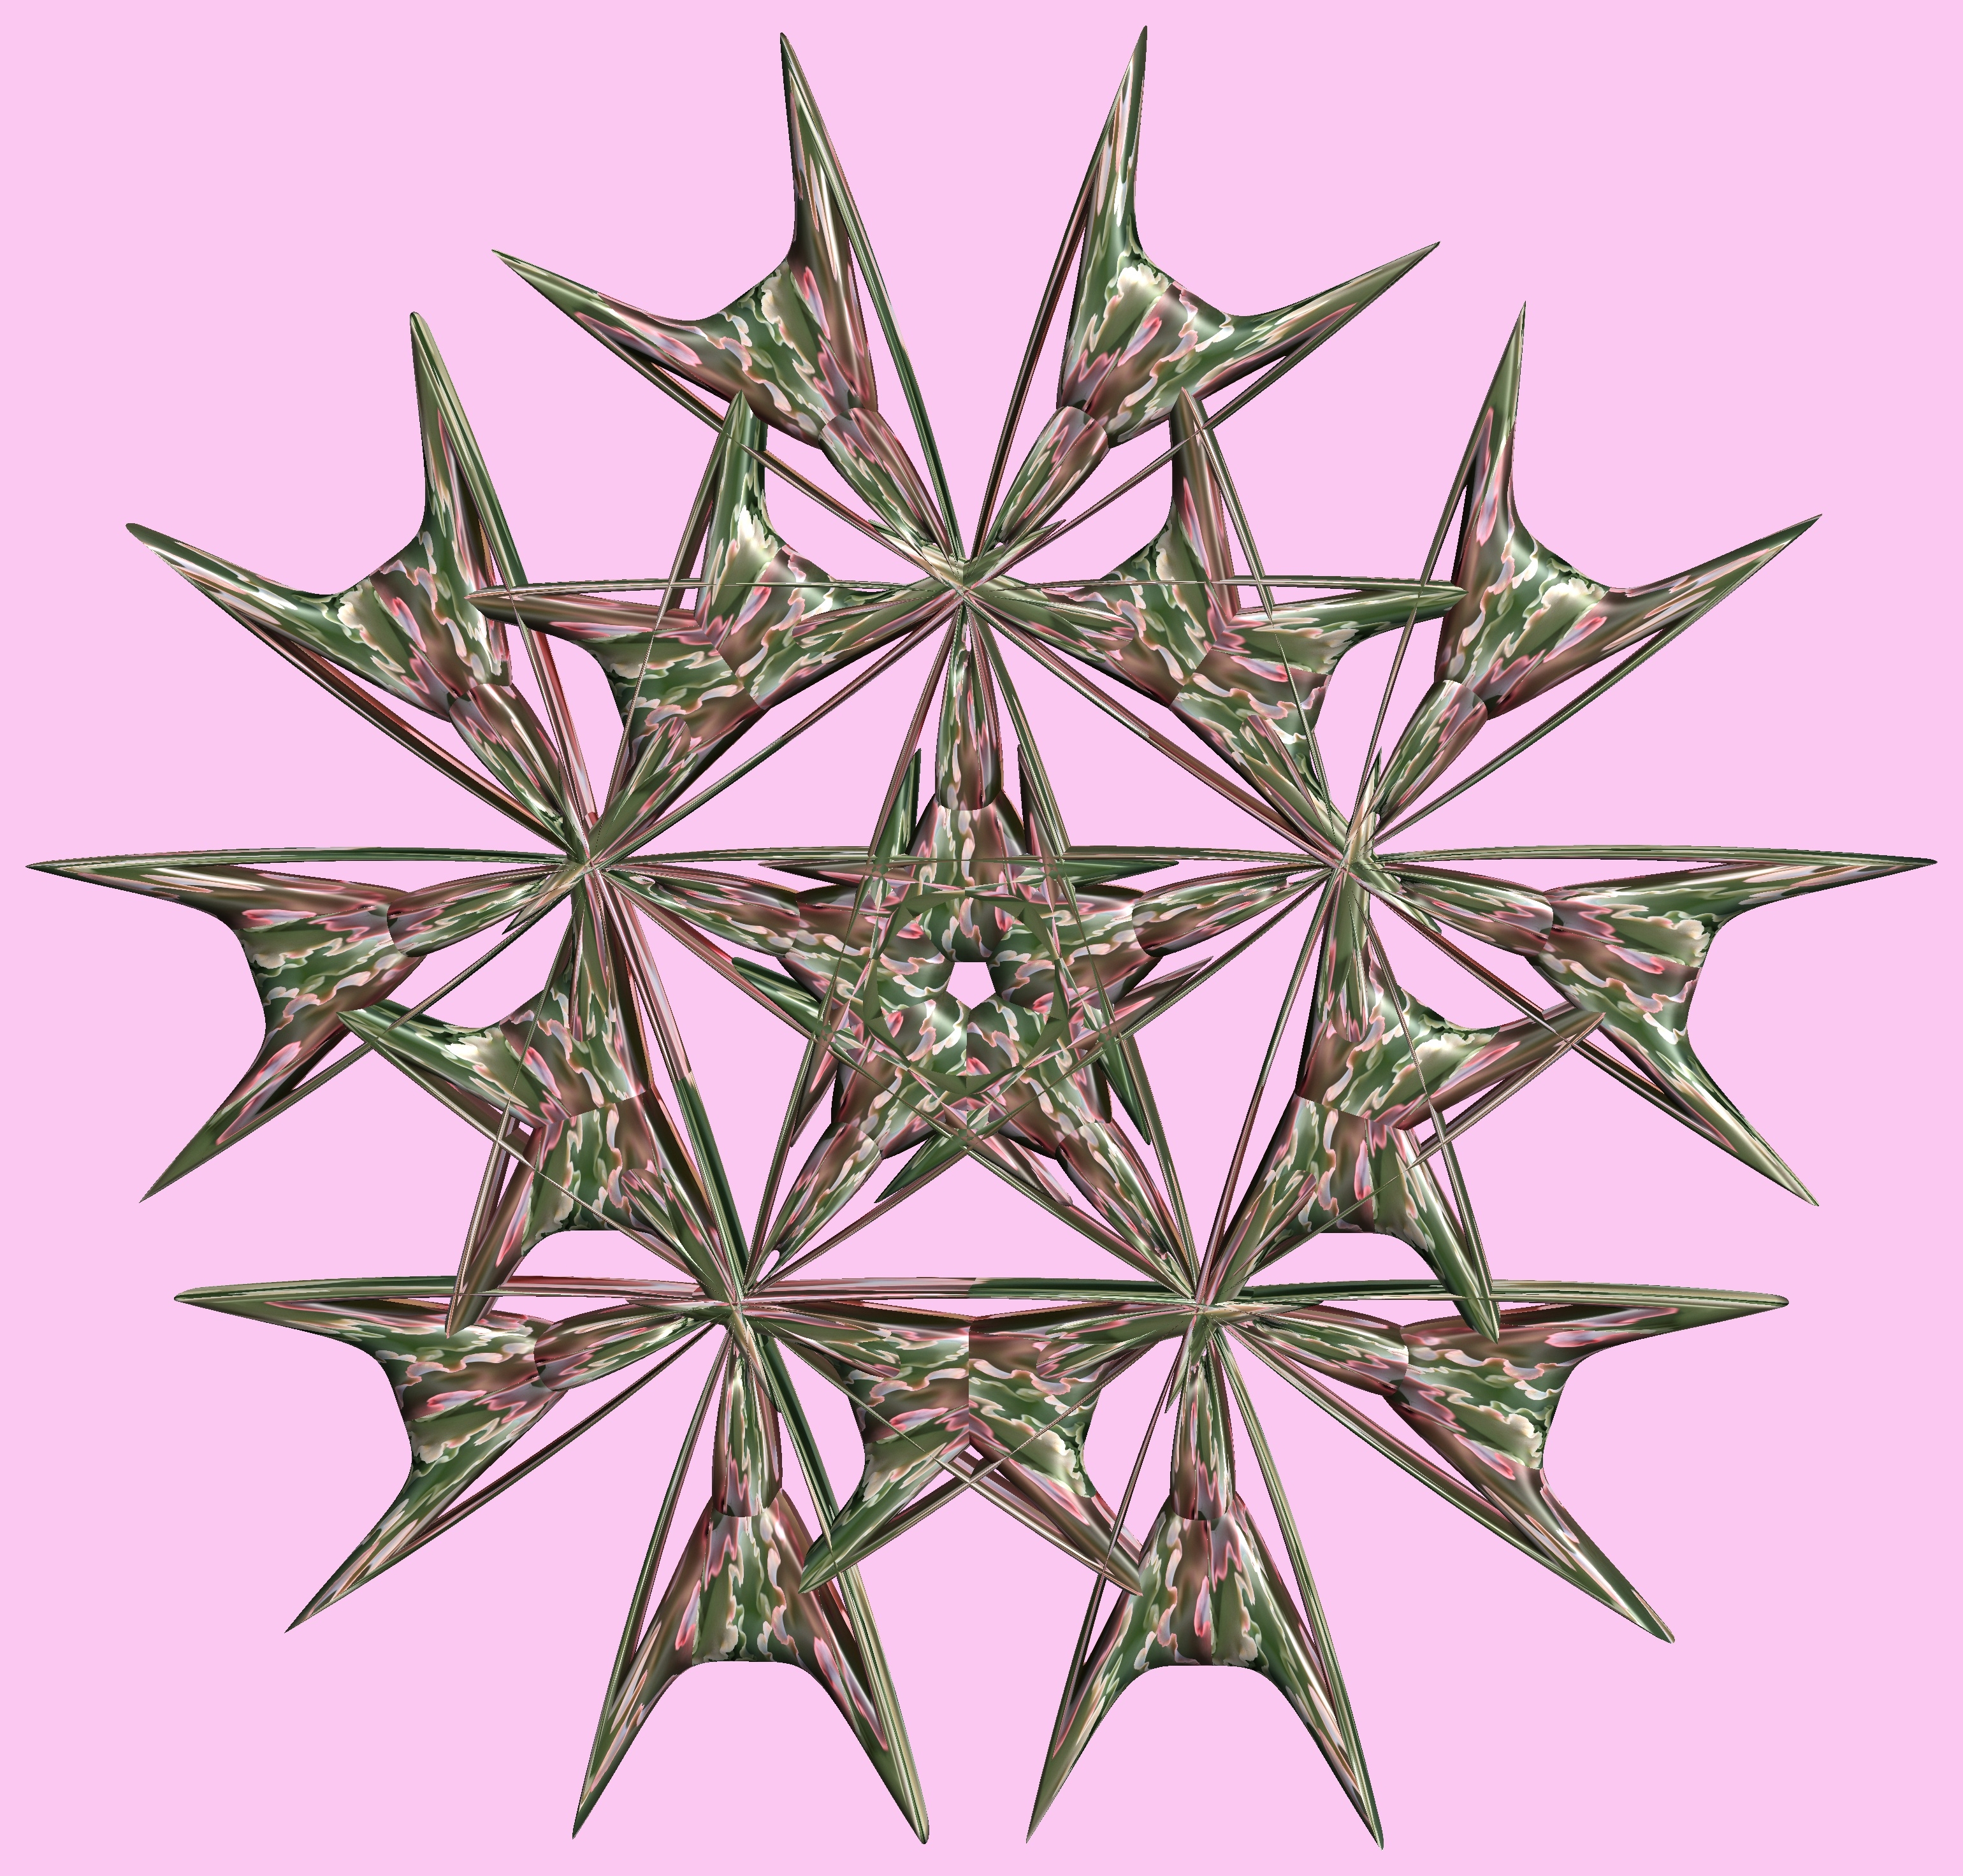
tree, branch, structure, plant, texture, leaf, pattern, line, christmas tree, twig, maple leaf, art, figure, illustration, design, symmetry, 3d, graphic, torus, mathematica, cg, parametricplot3d, code, program, algorithm, abstruct, mapping